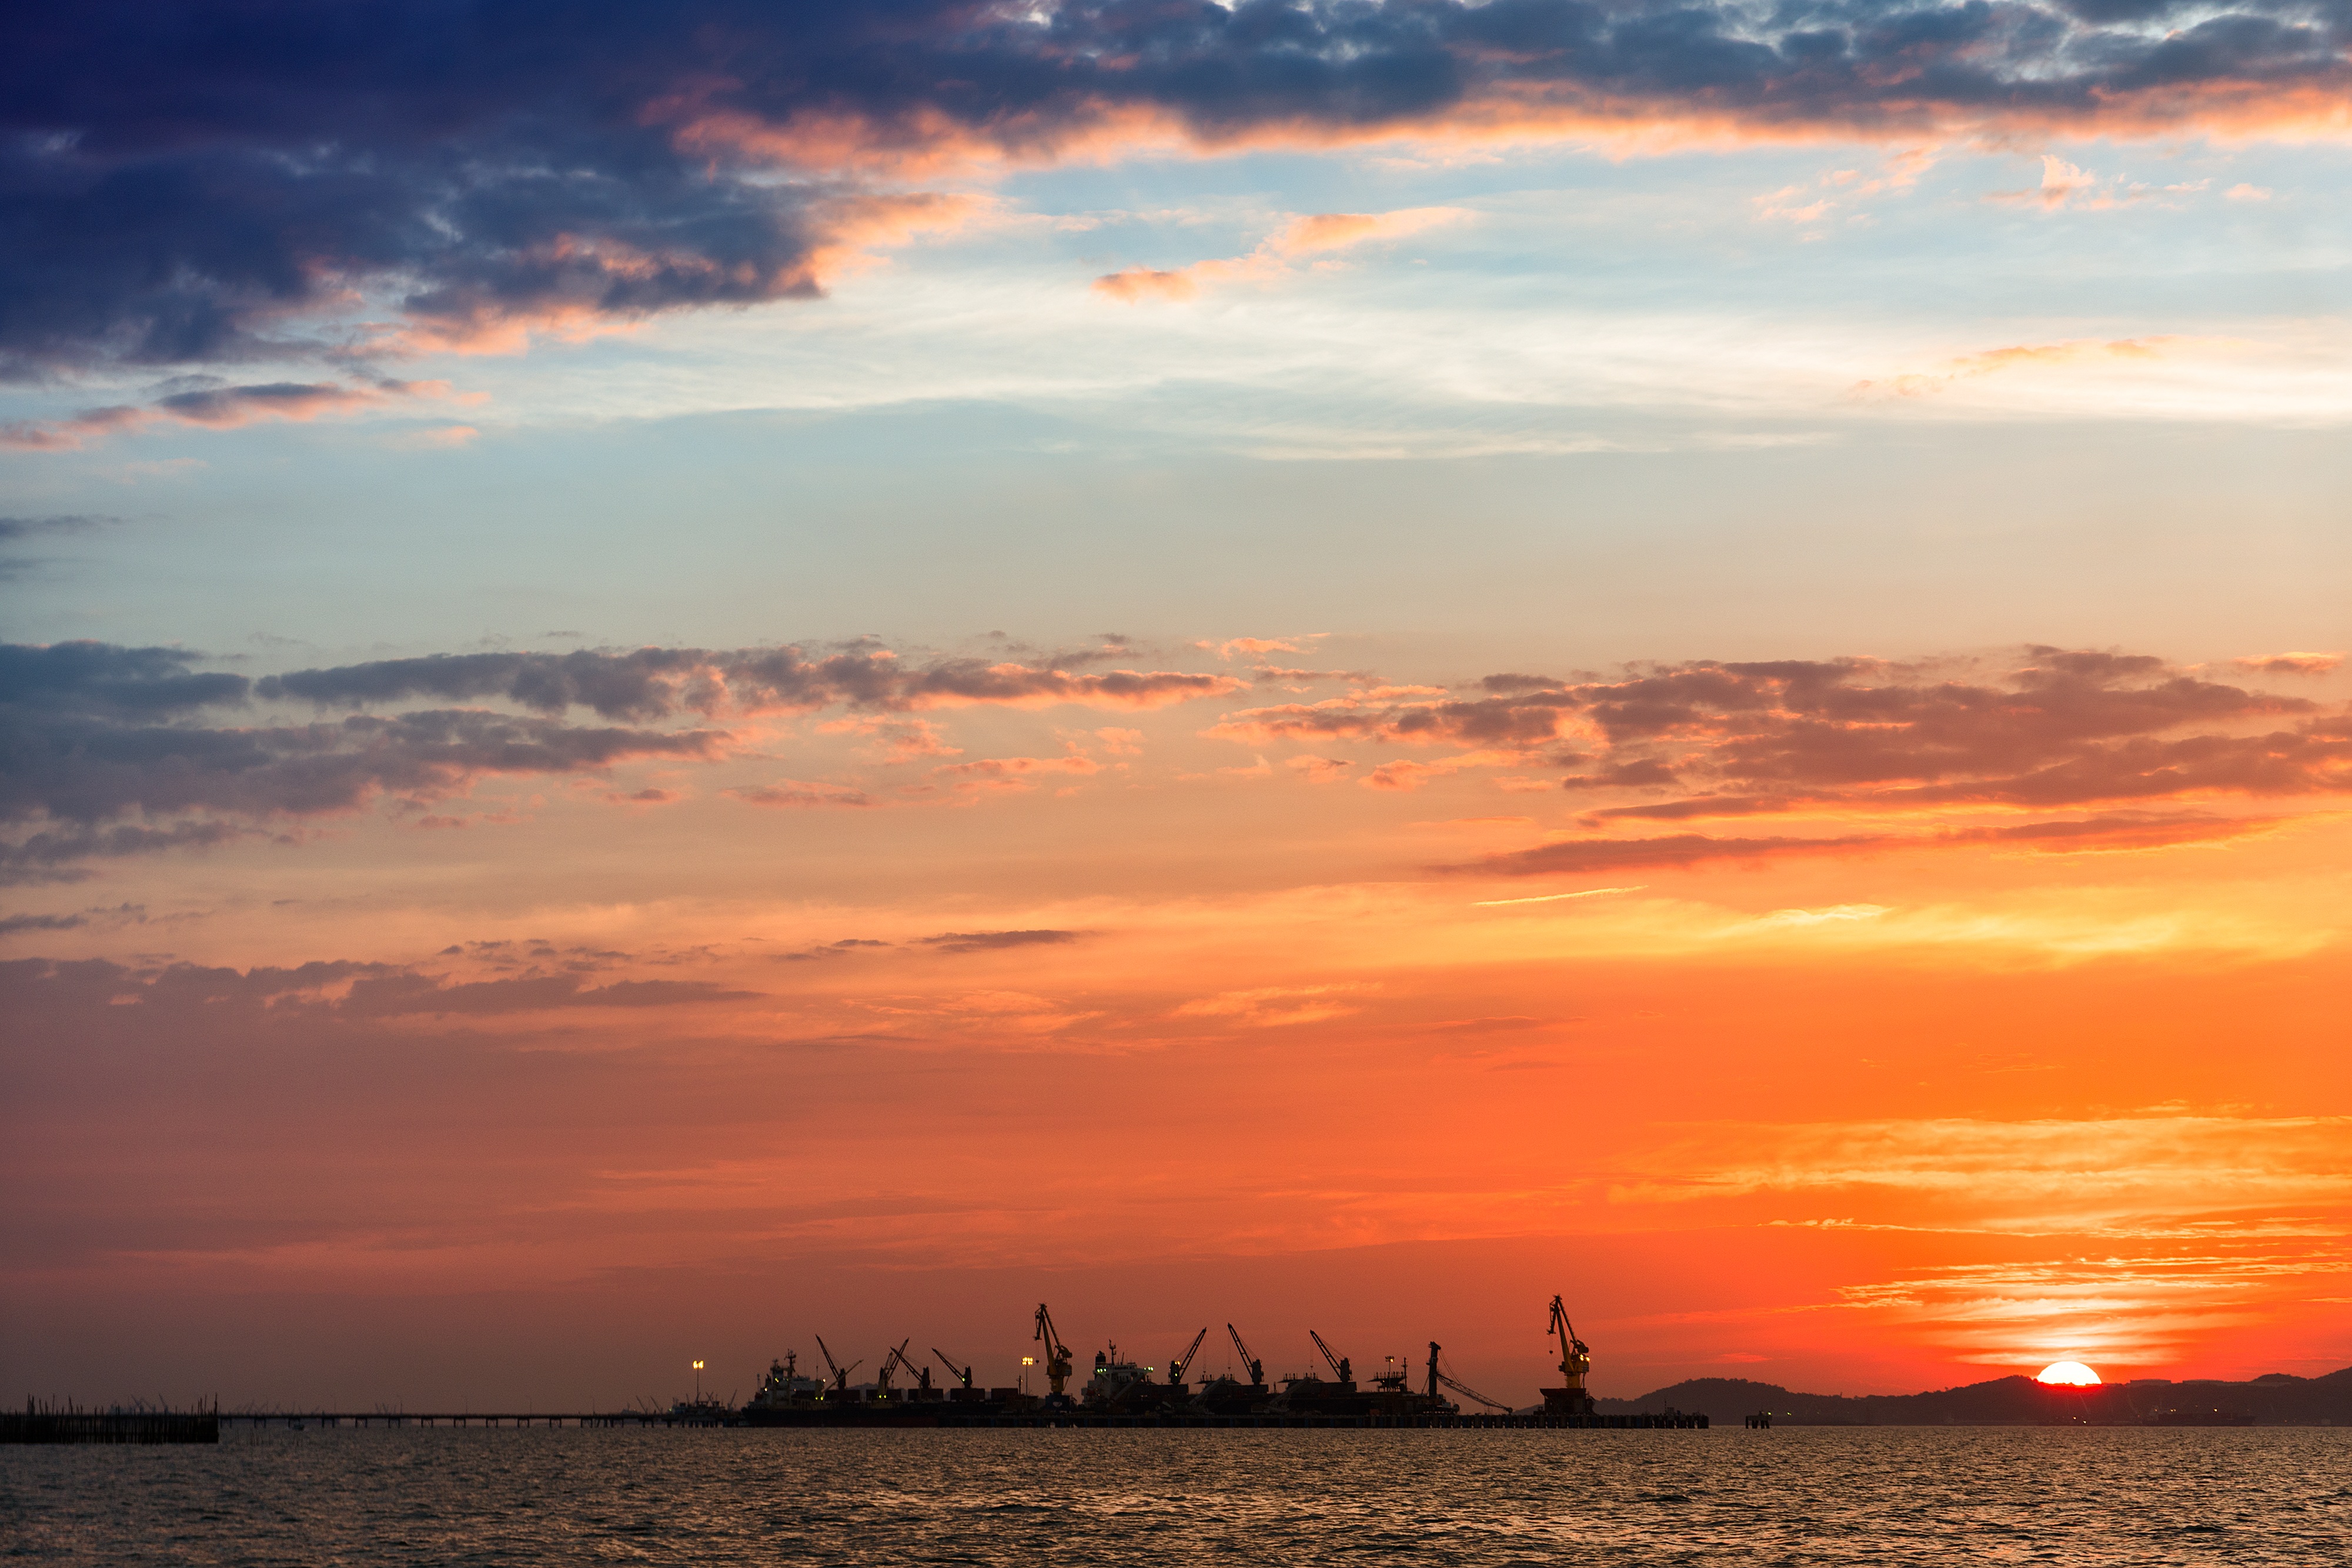
sunset, industry, industrial, sky, business, technology, power, transportation, environment, energy, transport, perspective, travel, logistic, construction, production, landscape, carriage, machinery, shipping, working, red, blue, orange, ships, boats, craft, equipment, work, machine, distribution, clouds, sea, ocean, water, floating, late, time, to go, finish, end, day, evening, night, closing, colors, colorful, yellow, vibrant, sundown